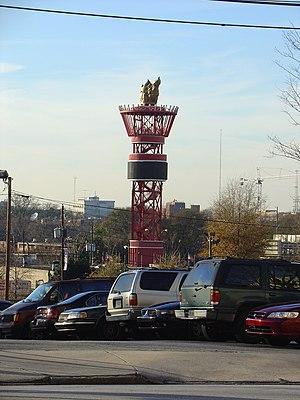
La tour olympique de Anderson à Atlanta Benjamin KERR
Atlanta est la capitale et la ville la plus peuplée de l'État de Géorgie, aux États-Unis. Selon les dernières estimations du Bureau du recensement des États-Unis, la municipalité a une population de 506 811 habitants ; son aire urbaine est peuplée de 6 020 864 habitants, ce qui en fait la neuvième métropole du pays.